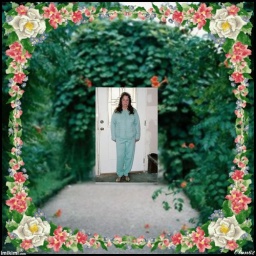
Me standing in green pantsuit